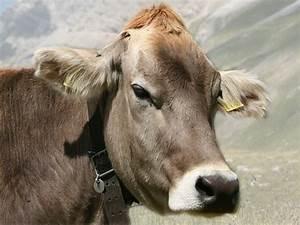
cow